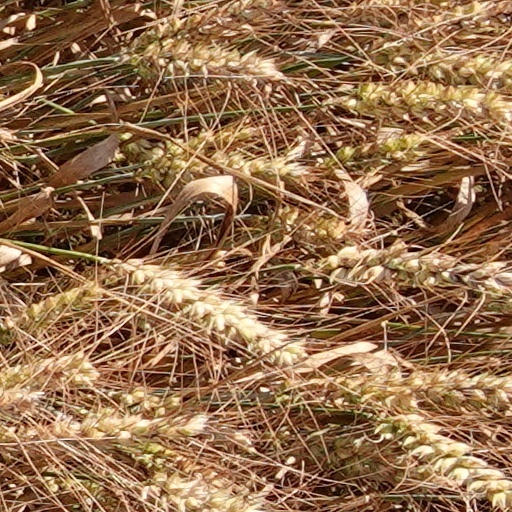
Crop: wheat